A Family Affair (1937 film)

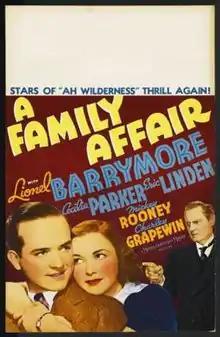
Film Poster

A Family Affair is a 1937 American comedy film directed by George B. Seitz and based on the 1928 play "Skidding" by Aurania Rouverol. It was the first of 16 films now known as the Andy Hardy series, although Andy Hardy did not become the main character in the series until several more installments had been made. The film stars Lionel Barrymore, Cecilia Parker, Eric Linden, Mickey Rooney and Charley Grapewin.